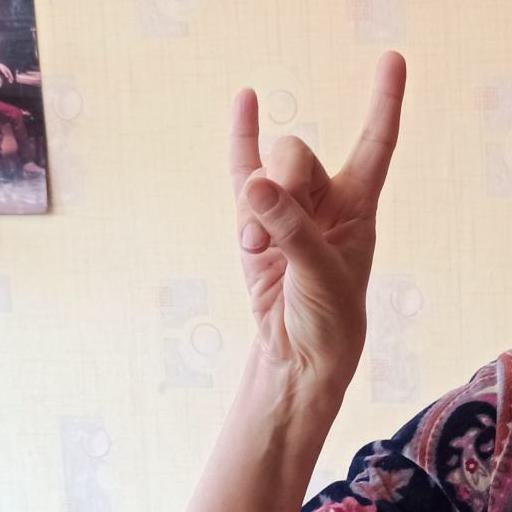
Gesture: rock